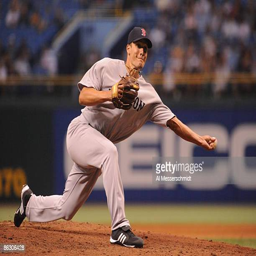
pitcher throws in relief against sports team